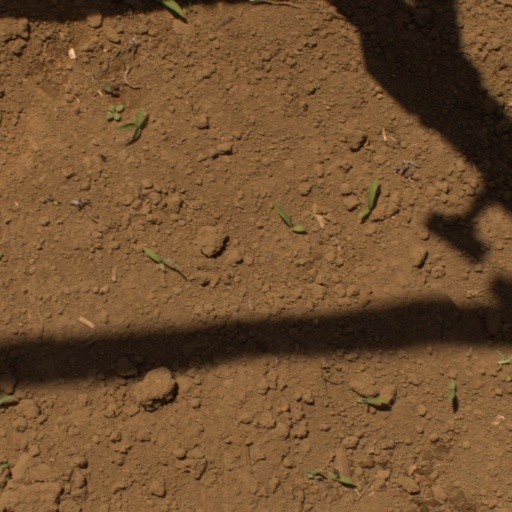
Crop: Jerusalem artichoke